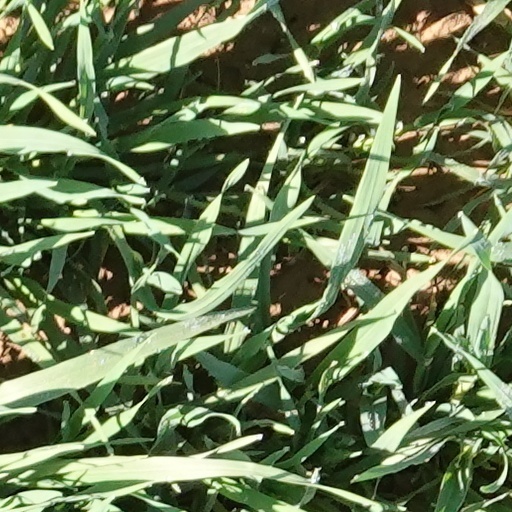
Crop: wheat